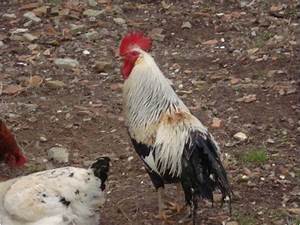
Label: gallina